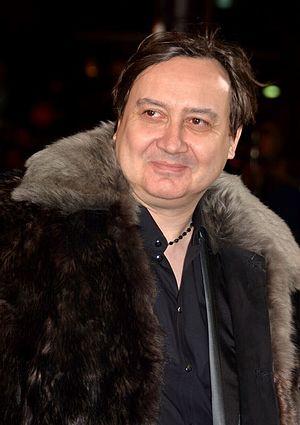
Michel Fau à la cérémonie des César
Michel Fau est un acteur, chanteur et metteur en scène de théâtre et d’opéra français né à Agen en 1964.